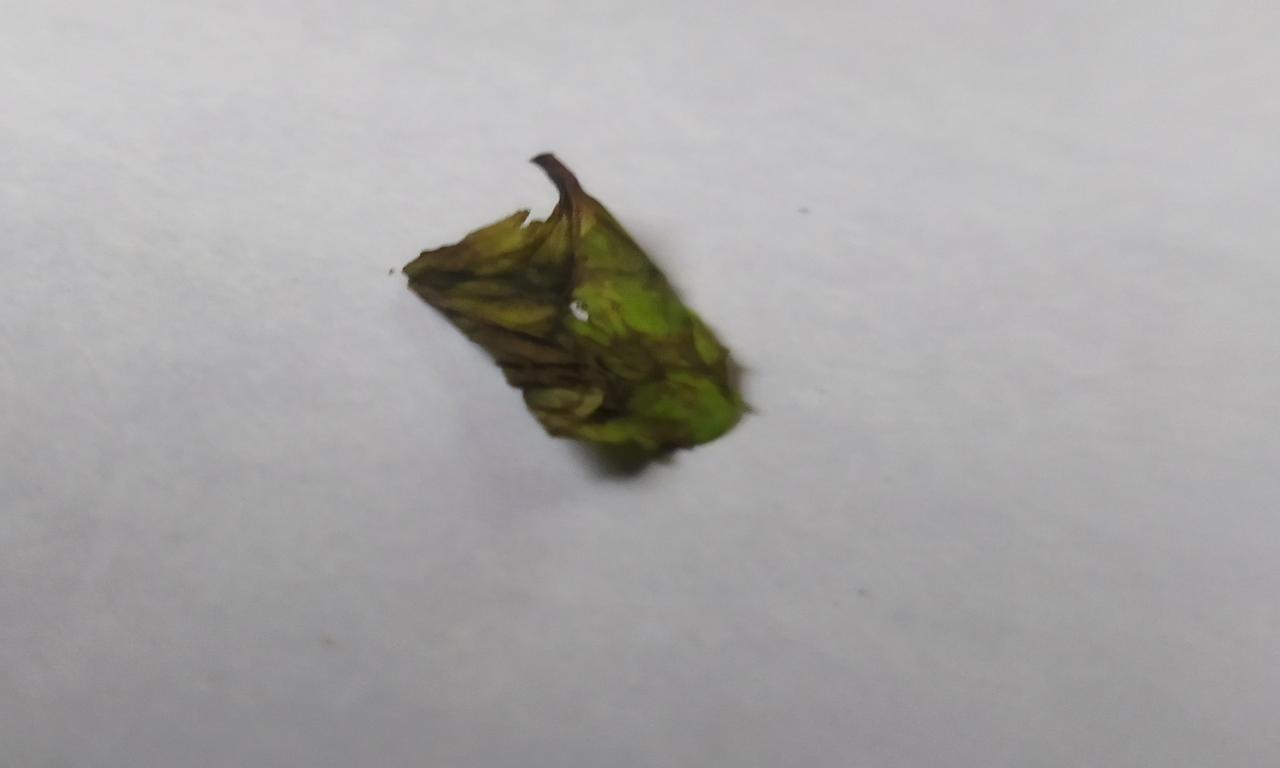
Label: Spoiled